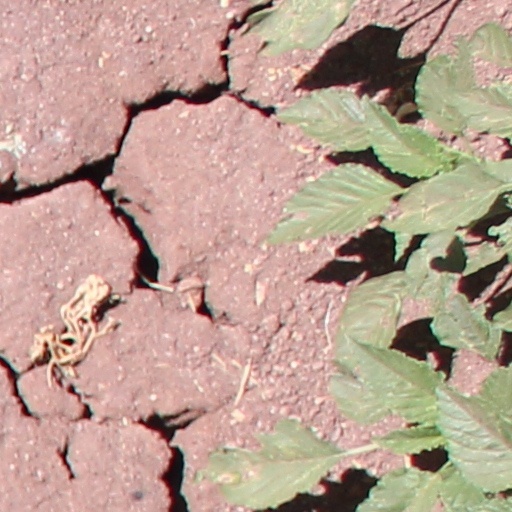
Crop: wheat